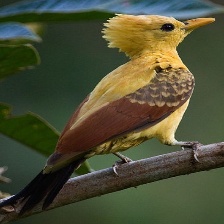
Species: CREAM COLORED WOODPECKER
Scientific name: CELEUS FLAVUS